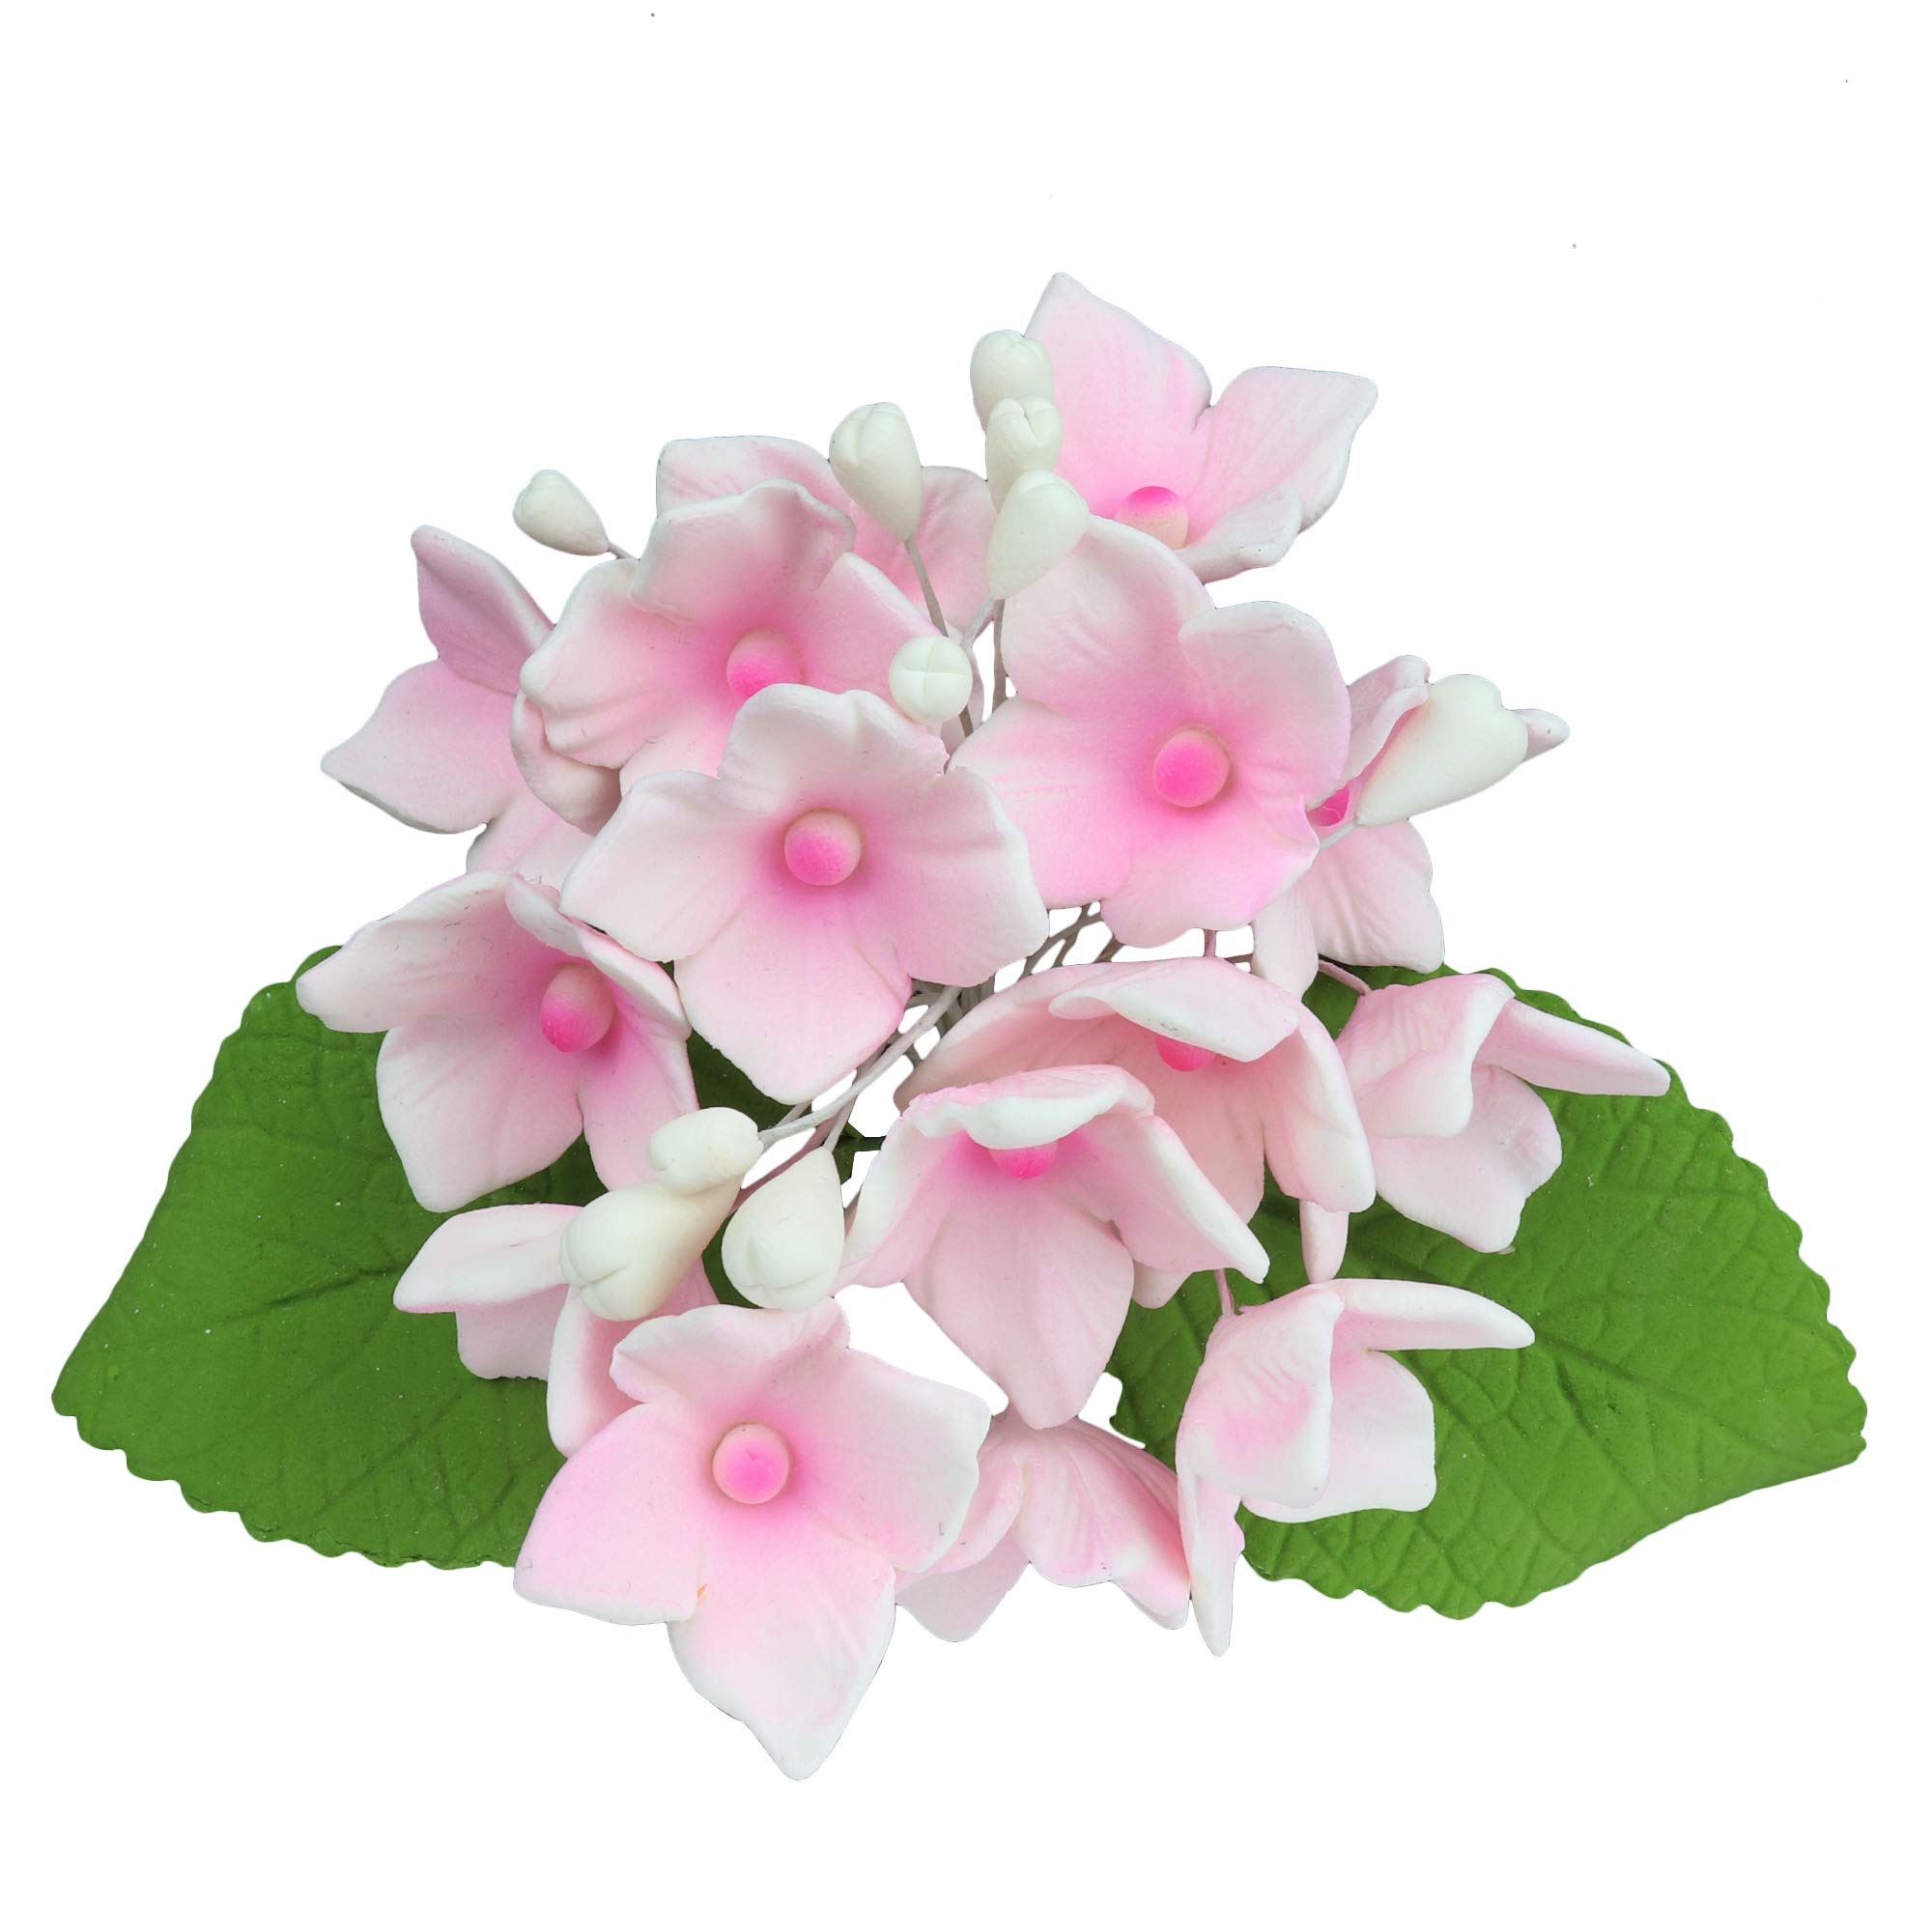
Item Name: O'Creme Gumpaste Pink Hydrangea Sugar Flower Spray - for Cake Decorating - Sugar Paste Decorations for Cakes, Cupcake Toppers - Birthday, Wedding, Valentines, Baby Shower - Set of 3
Bullet Point 1: BEAUTIFUL EDIBLE SUGAR PASTE FLOWERS - Our edible flowers are made with petals of 100% edible sugar paste (gum paste). The petals are attached to non-edible wire stems and artificial stamens that complete the realistic appearance. Add a splash of color to your baked goods!
Bullet Point 2: ADD A TOUCH OF MAGIC TO CAKES & CONFECTIONS - Elevating the ordinary into something truly extraordinary. Intricately patterned and delicately shaped, our elegant edible blossoms add a flowery touch of eye-catching magic to your cakes, cupcakes, and confections.
Bullet Point 3: HIGHLY DETAILED AND LIFELIKE REALISM - Gumpaste Pink Hydrangea vibrant flower featuring details such as veined flower petals, ruffled petal edges, coloring and shading, varied petal layers and detailed centers for professional results that are next to impossible to replicate at home.
Bullet Point 4: KOSHER HIGH QUALITY INGREDIENTS - Kosher Certified. Our high quality edible petals are carefully crafted from confectioners sugar, egg white powder, distilled water, corn starch, CMC powder and food coloring. Made with love for you and your loved ones to enjoy on a special day.
Bullet Point 5: READY TO USE: SAVES YOU TIME AND EFFORT - Made with the same care you'd give your start-from-scratch gumpaste cake decorating flowers, but ours save you time. Turn basic to beautiful! Perfect for weddings, birthdays, anniversaries, baby showers or any upscale event.
Product Description: <b>O'Creme Gumpaste Flower Spray</b> <li>Flower petals edible, other parts inedible <li>Edible parts made of food coloring, confectioners sugar, egg white powder, distilled water, corn starch and CMC powder <li>Made in nut-free facility <li>Flowers and leaves, down to the last detail <li>Made with the same care you'd give it yourself, and saving you time
Value: 3.0
Unit: Count

Price: 41.64